2 Kings 20

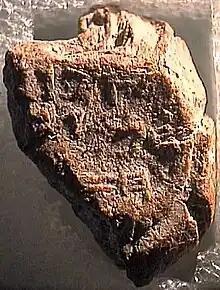
Stamped bulla sealed by a servant of King Hezekiah, Redondo Beach.

Extra-biblical sources specify Hezekiah by name, along with his reign and influence. "Historiographically, his reign is noteworthy for the convergence of a variety of biblical sources and diverse extrabiblical evidence often bearing on the same events. Significant data concerning Hezekiah appear in the Deuteronomistic History, the Chronicler, Isaiah, Assyrian annals and reliefs, Israelite epigraphy, and, increasingly, stratigraphy". Archaeologist Amihai Mazar calls the tensions between Assyria and Judah "one of the best-documented events of the Iron Age" and Hezekiah's story is one of the best to cross-reference with the rest of the Mid Eastern world's historical documents.